Irene Vanbrugh

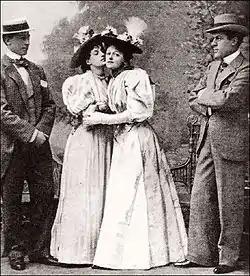
group of four young white adults, standing in an outdoor stage setting, two men and two women, in late Victorian dress, all wearing hats. The two women are in the middle and are cautiously embracing each other, while the men look on.

Dame Irene Boucicault (2 December 1872 – 30 November 1949), Barnes, known professionally as Irene Vanbrugh was an English actress. The daughter of a clergyman, Vanbrugh followed her elder sister Violet into the theatrical profession and sustained a career for more than 50 years.